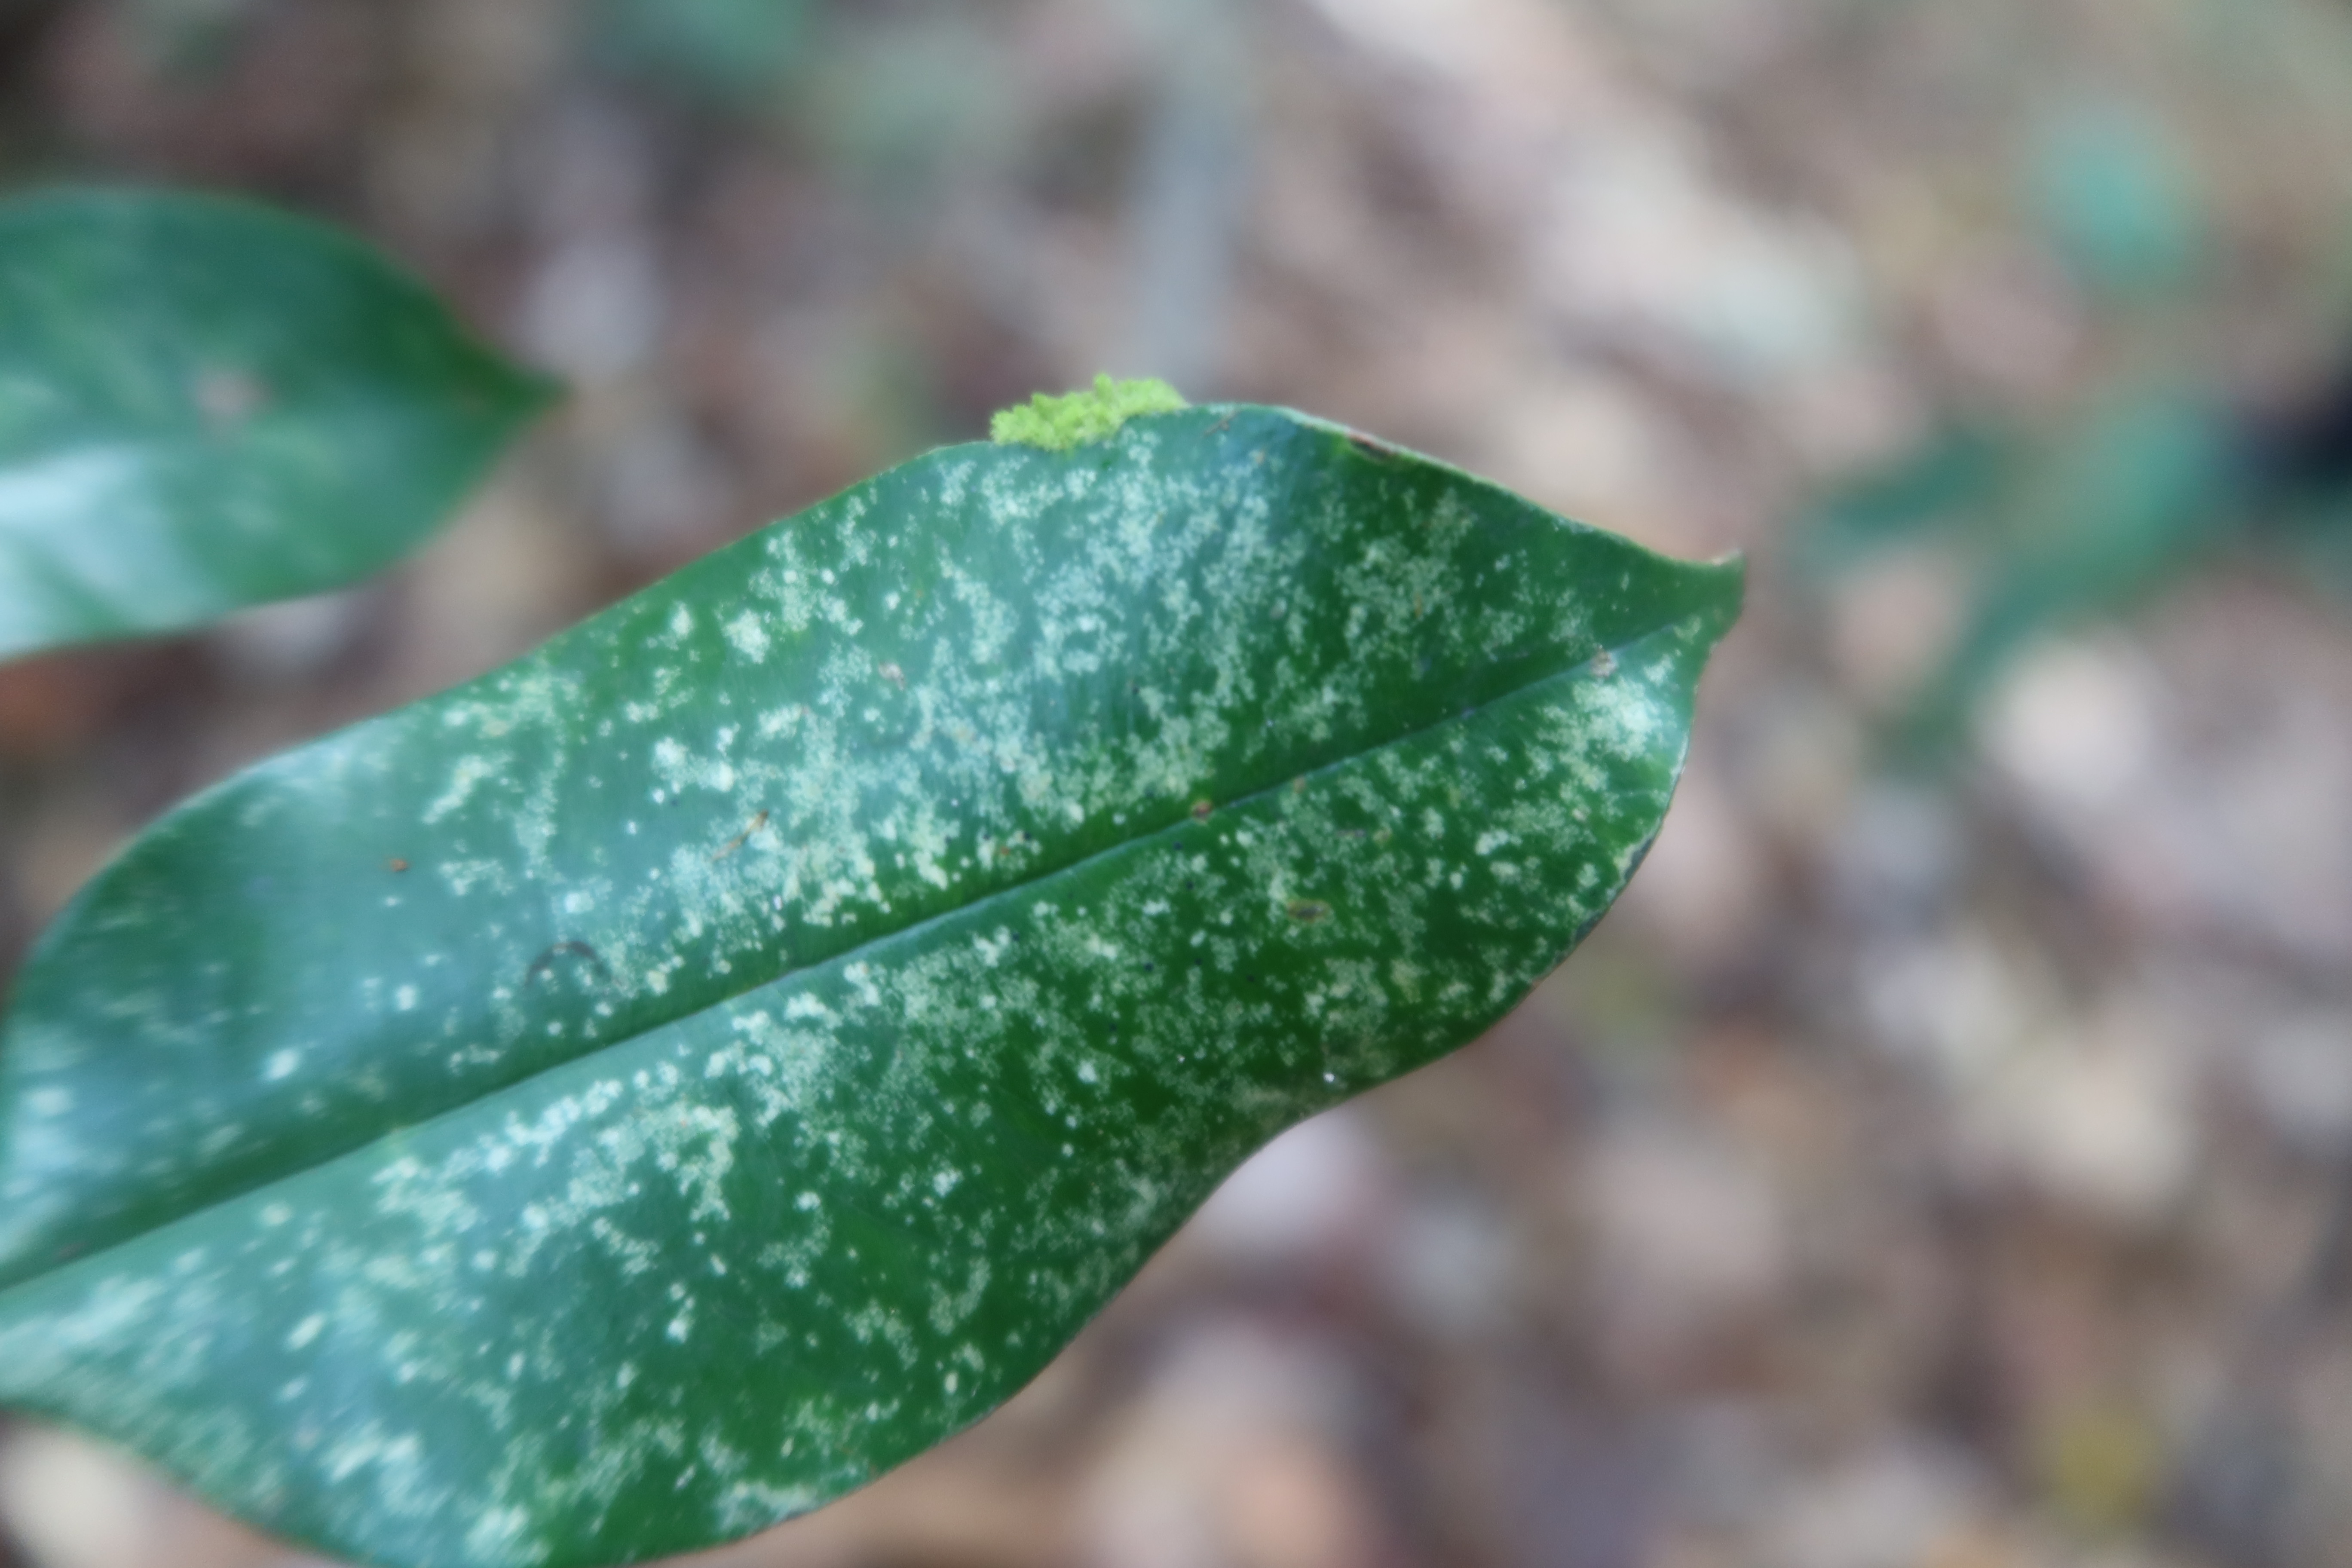
Label: Powdery mildew